McWhinneys Brick Cottage

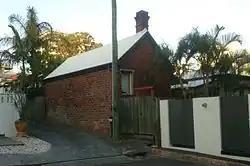
2015

McWhinneys Brick Cottage is a heritage-listed cottage at 47–55 Birley Street, Spring Hill, City of Brisbane, Queensland, Australia. It was built in the 1860s for Thomas McWhinney. It was added to the Queensland Heritage Register on 23 February 2001.